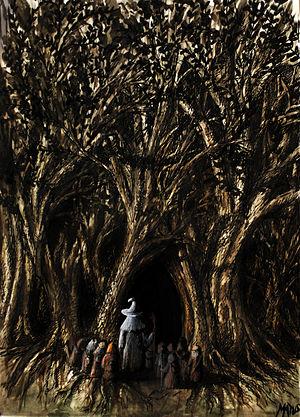
Thorin et Cⁱᵉ est un groupe de treize nains qui constitue la majeure partie des personnages principaux du roman Le Hobbit de J. R. R. Tolkien. Ils se nomment Thorin, Balin, Dwalin, Fíli, Kíli, Dori, Nori, Ori, Óin, Glóin, Bifur, Bofur et Bombur.
La Forêt Noire est une forêt de la Terre du Milieu dans le légendaire de l'écrivain britannique J. R. R. Tolkien, apparaissant notamment dans Le Hobbit.
Le Hobbit ou Bilbo le Hobbit est un roman de fantasy de l’écrivain britannique J. R. R. Tolkien. Il narre les aventures du hobbit Bilbo, entraîné malgré lui par le magicien Gandalf et une compagnie de treize nains dans leur voyage vers la Montagne Solitaire, à la recherche du trésor gardé par le dragon Smaug.